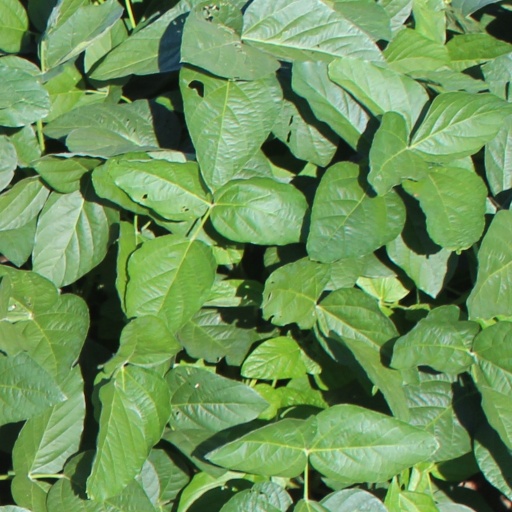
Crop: soybean